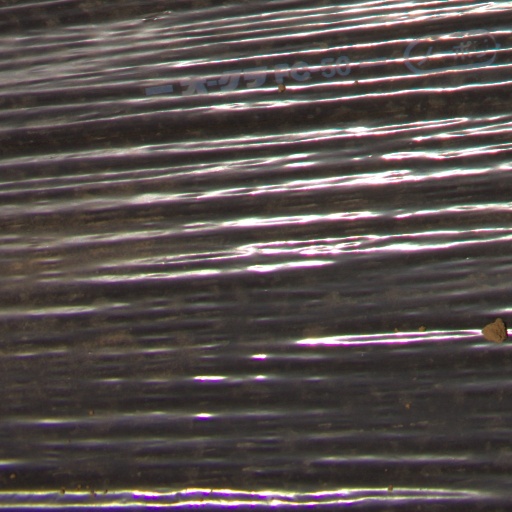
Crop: Jerusalem artichoke